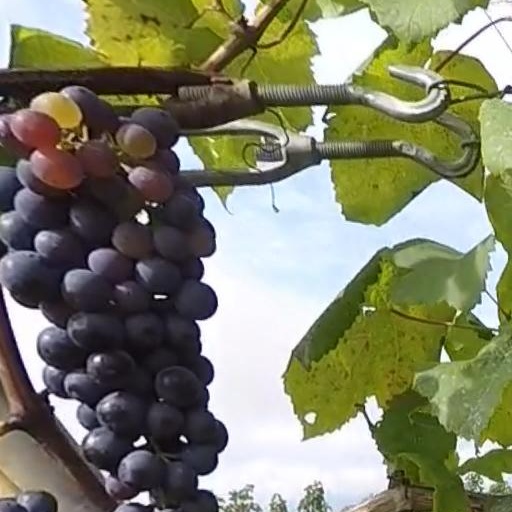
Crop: grape